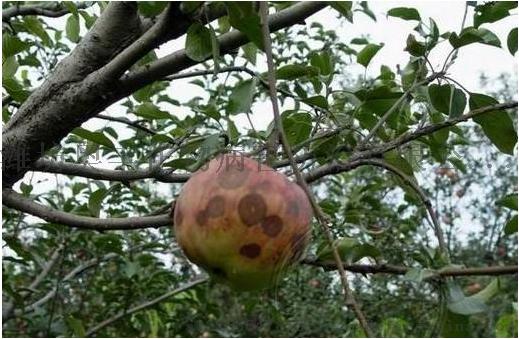
Plant: Apple
Disease: apple black rot